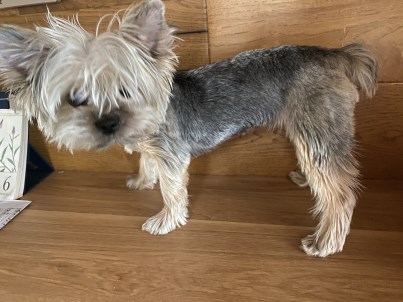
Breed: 340-n000120-Yorkshire_terrier